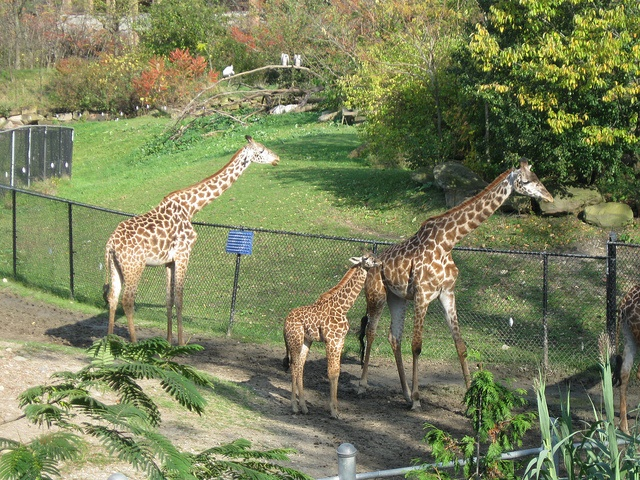
giraffes on the path walking in an orpahanage
Two adult giraffes and a baby giraffe inside a fenced in area

Two large giraffes and one small giraffe standing in a fenced in area.
Two adult and one baby giraffe stand by a gate.
a small group of giraffes looking over the fence